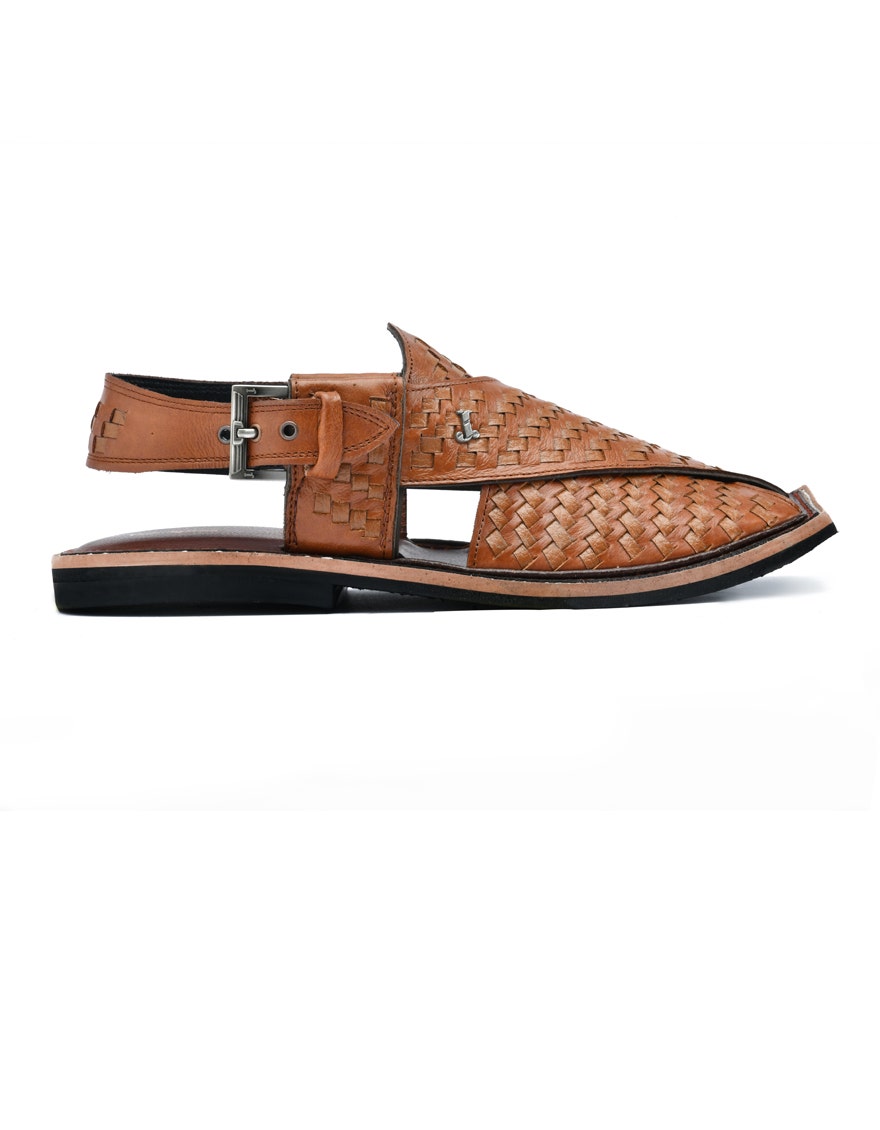
tan leather kamal woven sandal